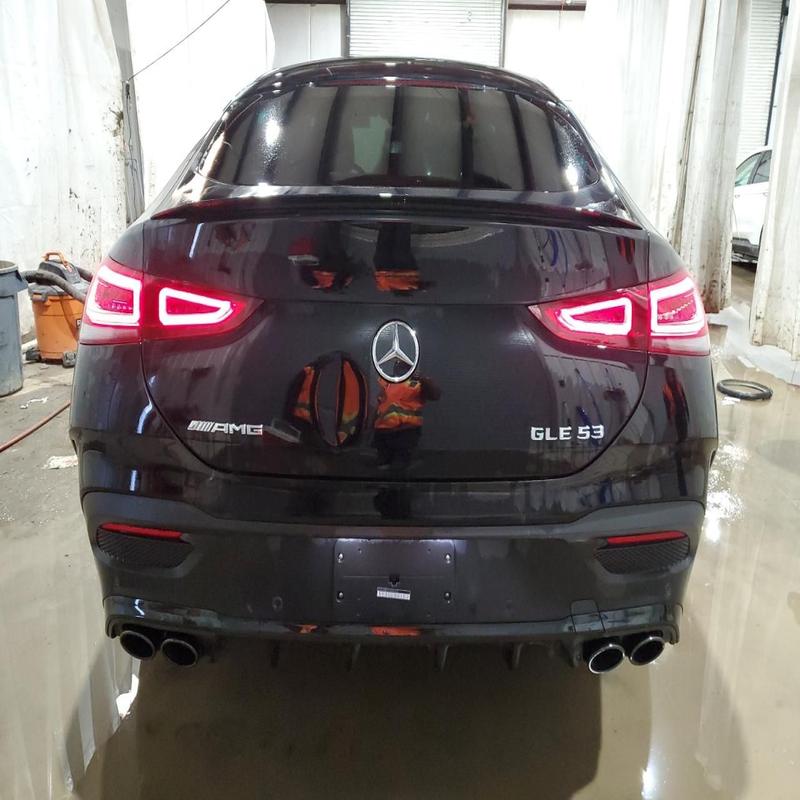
Aucun dommage détecté.
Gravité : aucun